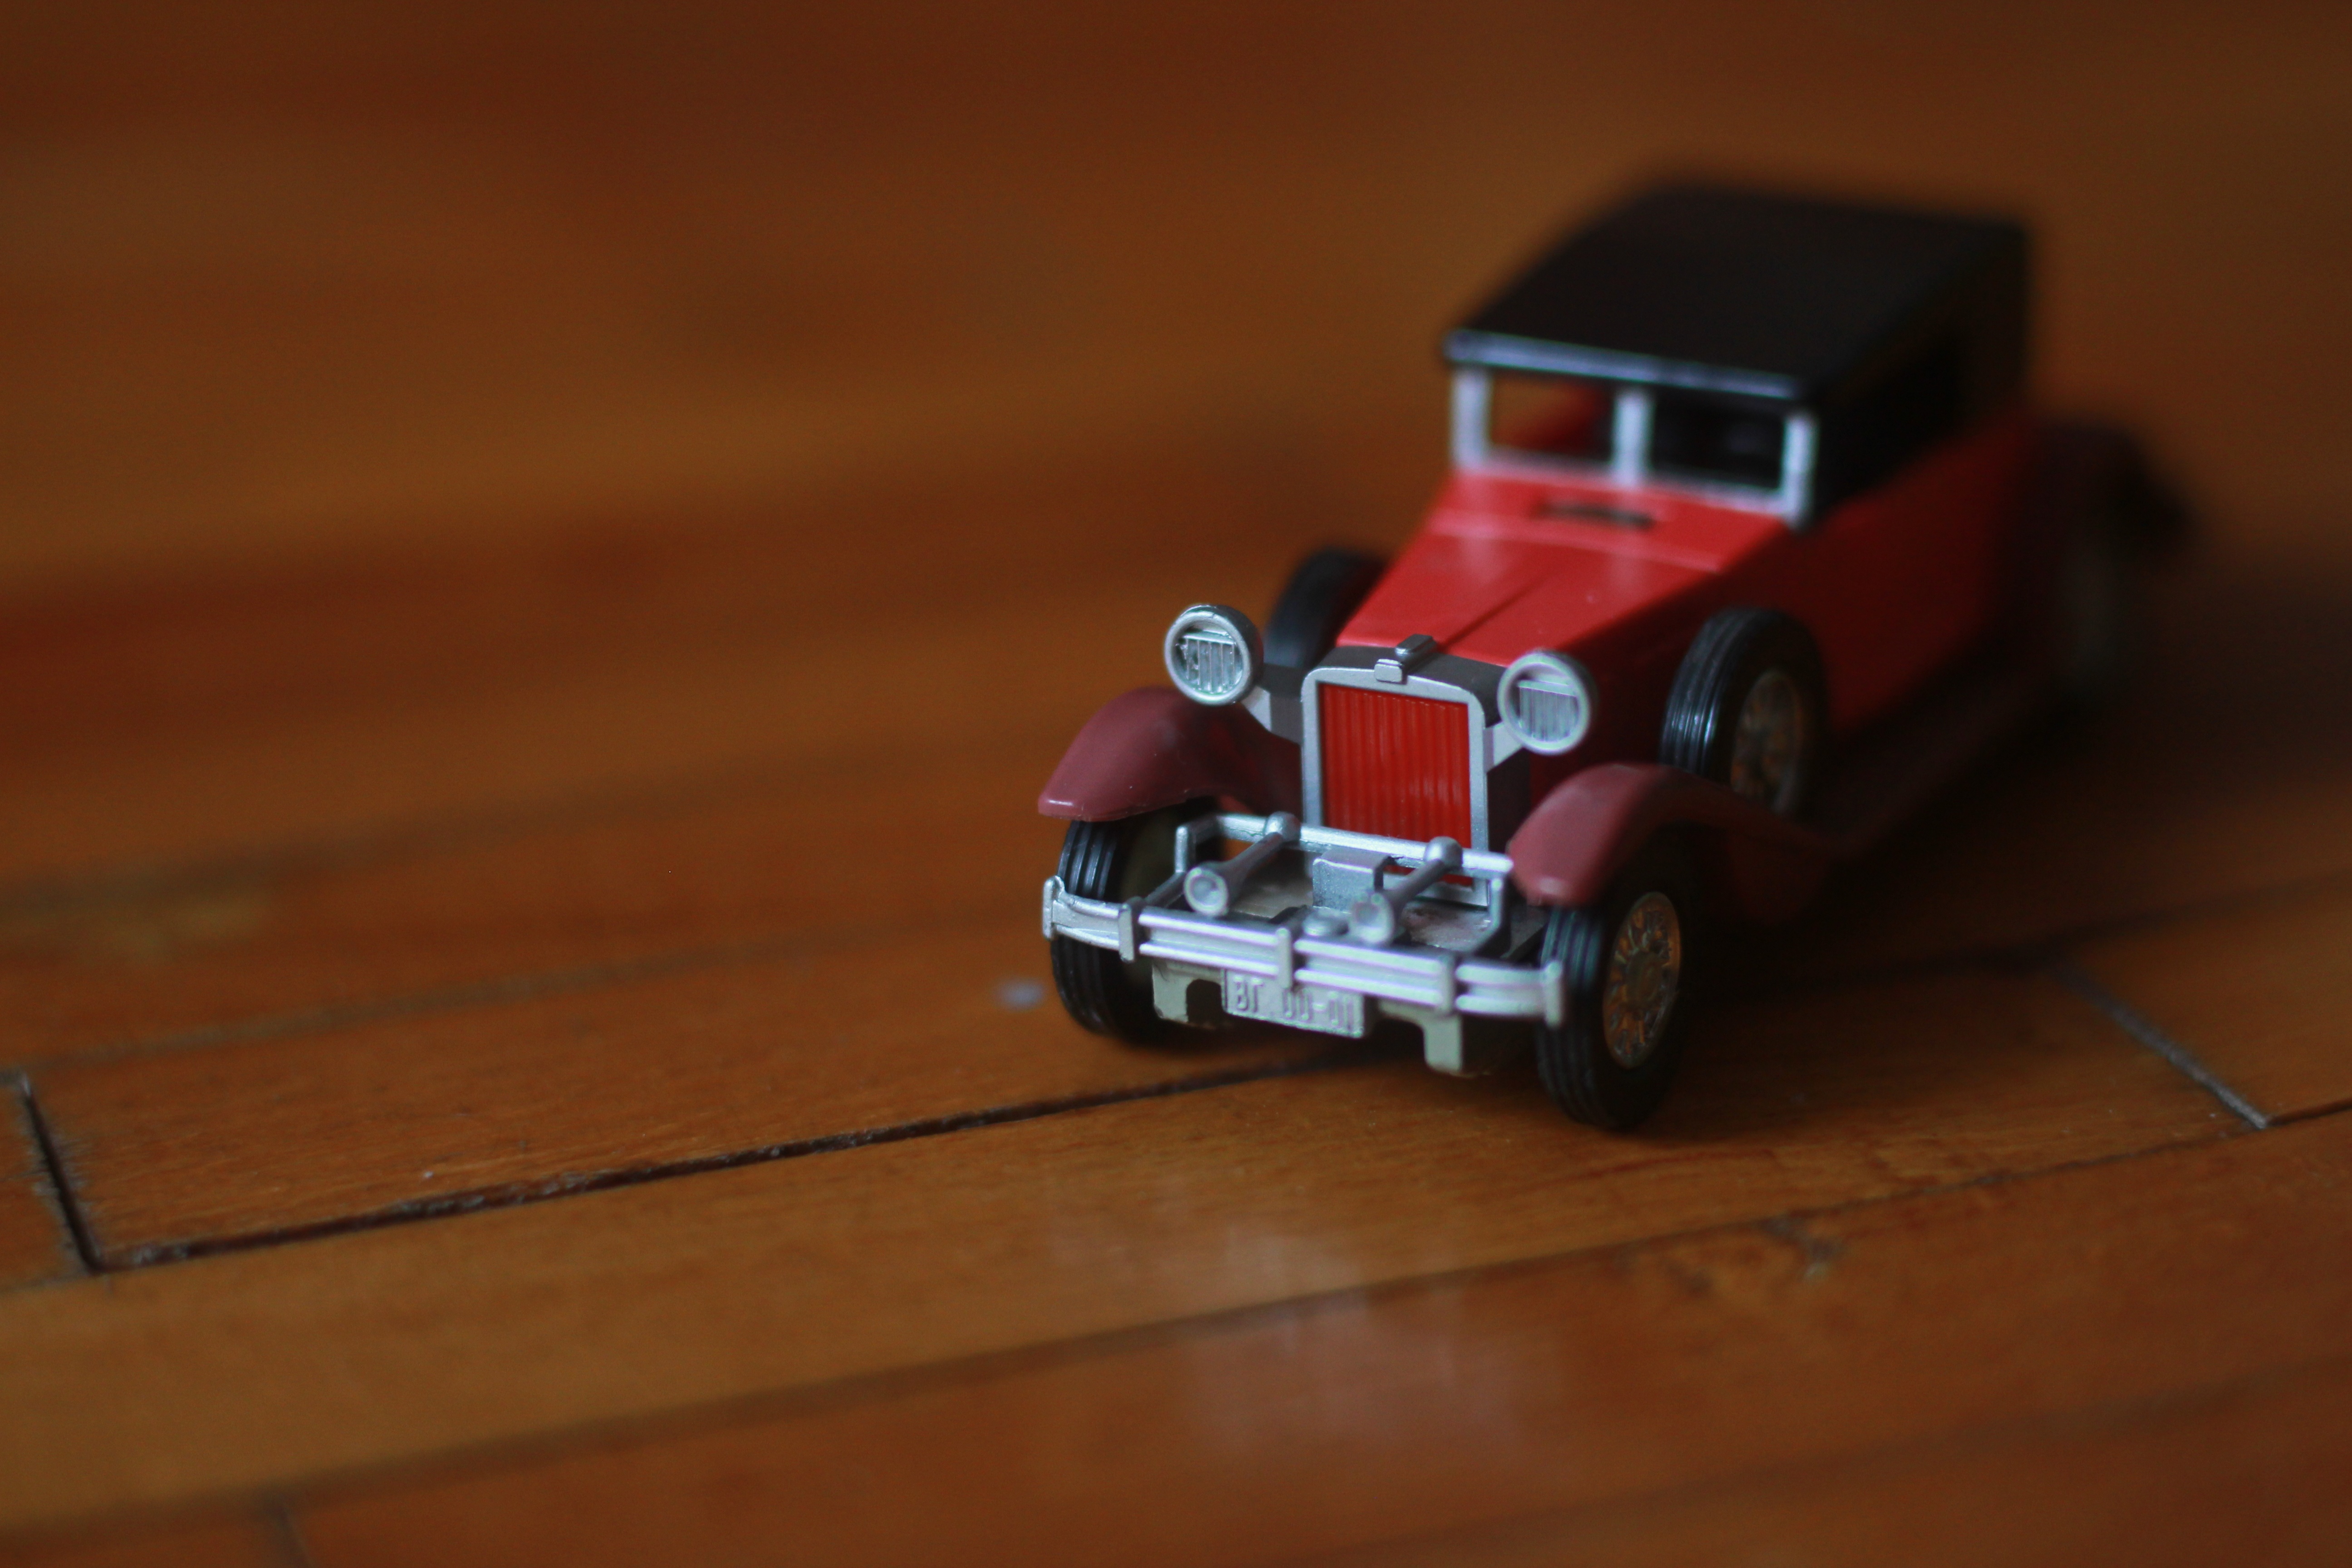
wood, car, model, red, vehicle, toy, old car, hipster, miniature, race car, classic, screenshot, model car, red car, scale model, open wheel car, formula one car